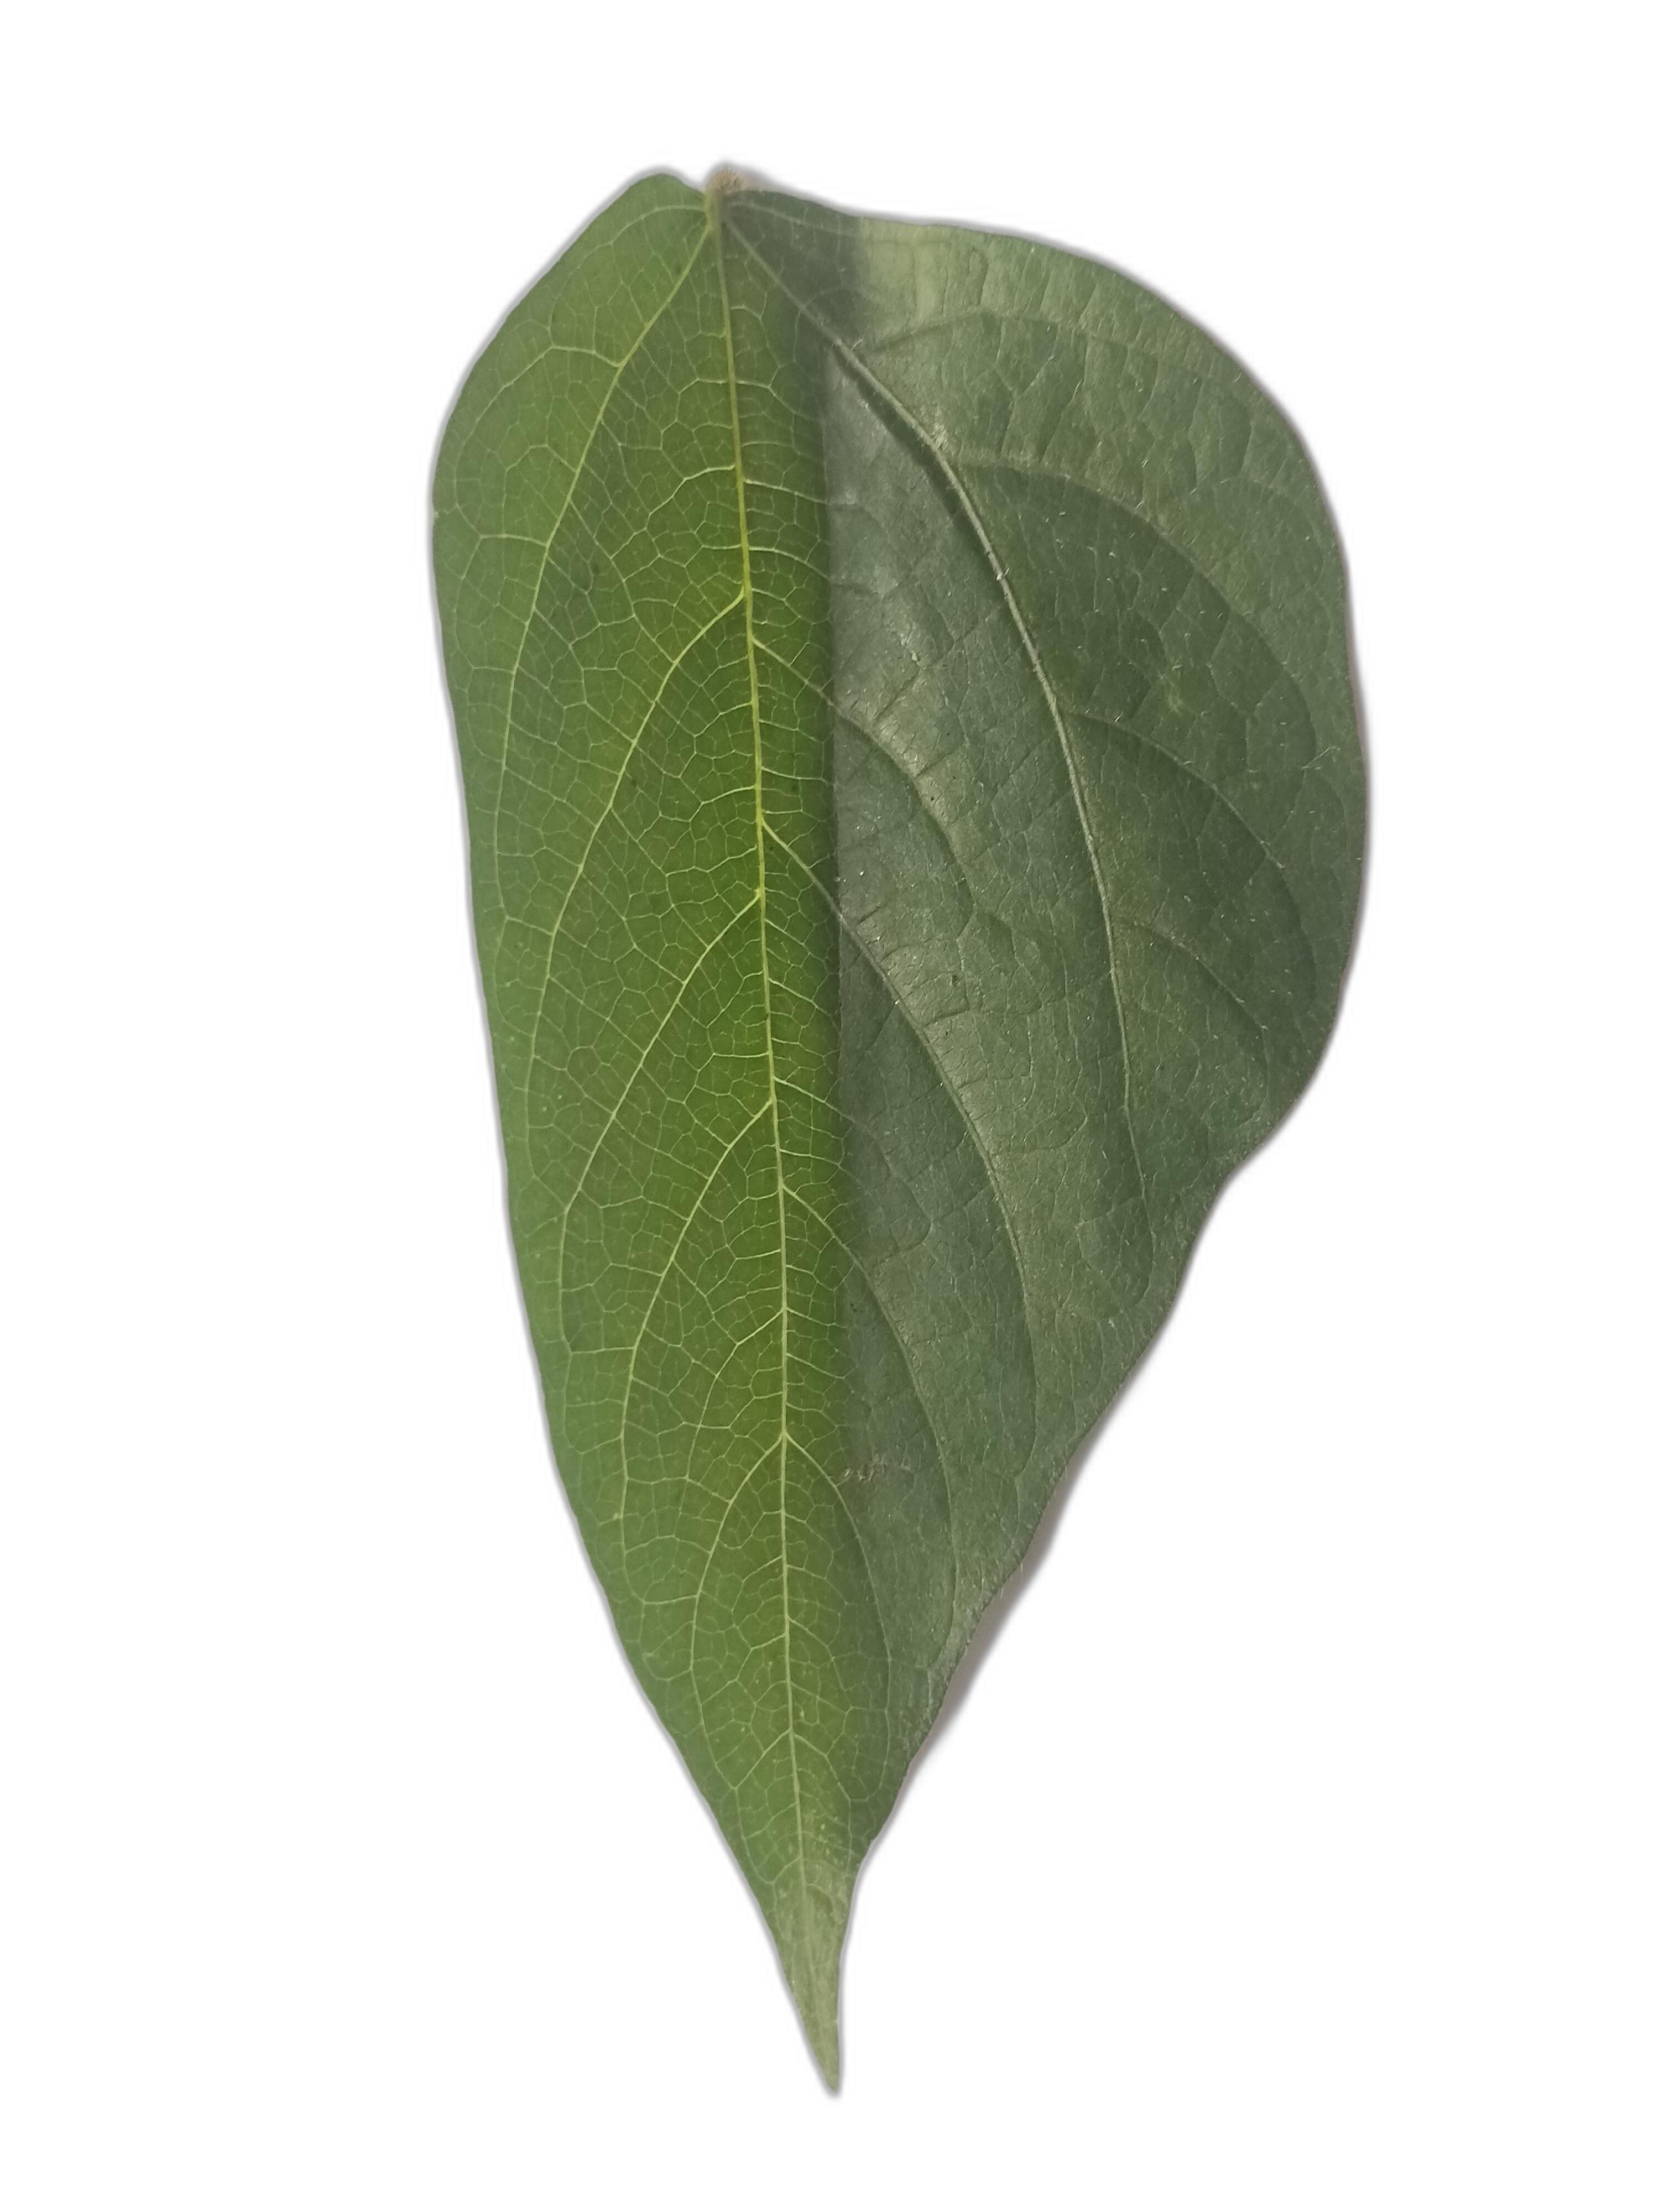
Label: Healthy